Preston Park, Stockton-on-Tees

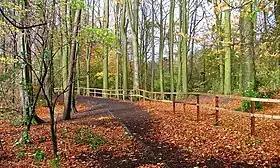
Quarry Wood

Following a successful bid for funding from the Heritage Lottery Fund and Stockton-on-Tees Borough Council, the Museum and Park have recently reopened following extensive redevelopment work. The £7 million transformation has seen significant improvements to facilities, including better access, the repair and conservation of the Grade II listed building and the development of further features, interpretation and exhibits.